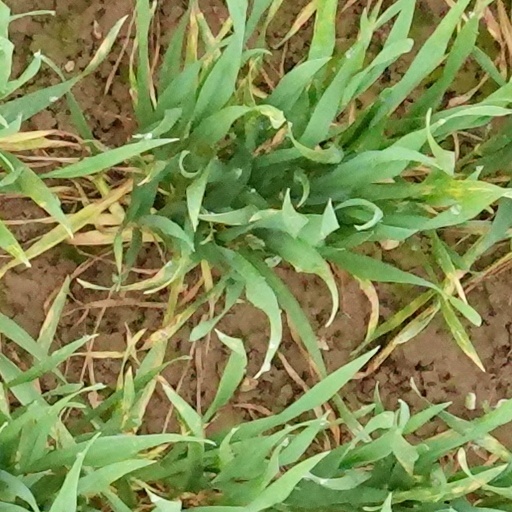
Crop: wheat